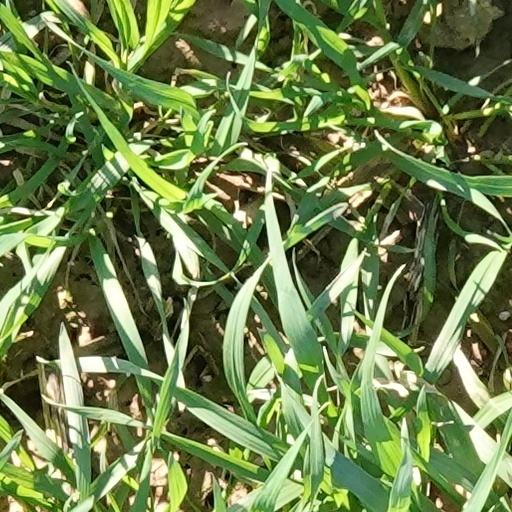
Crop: wheat